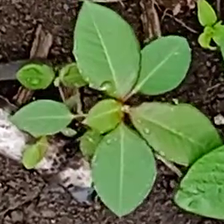
Weed species: Moti_dudhi(Euphorbia_geneculata_L)